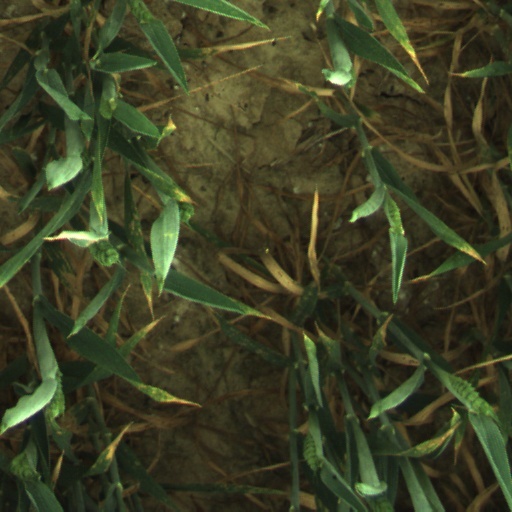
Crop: wheat